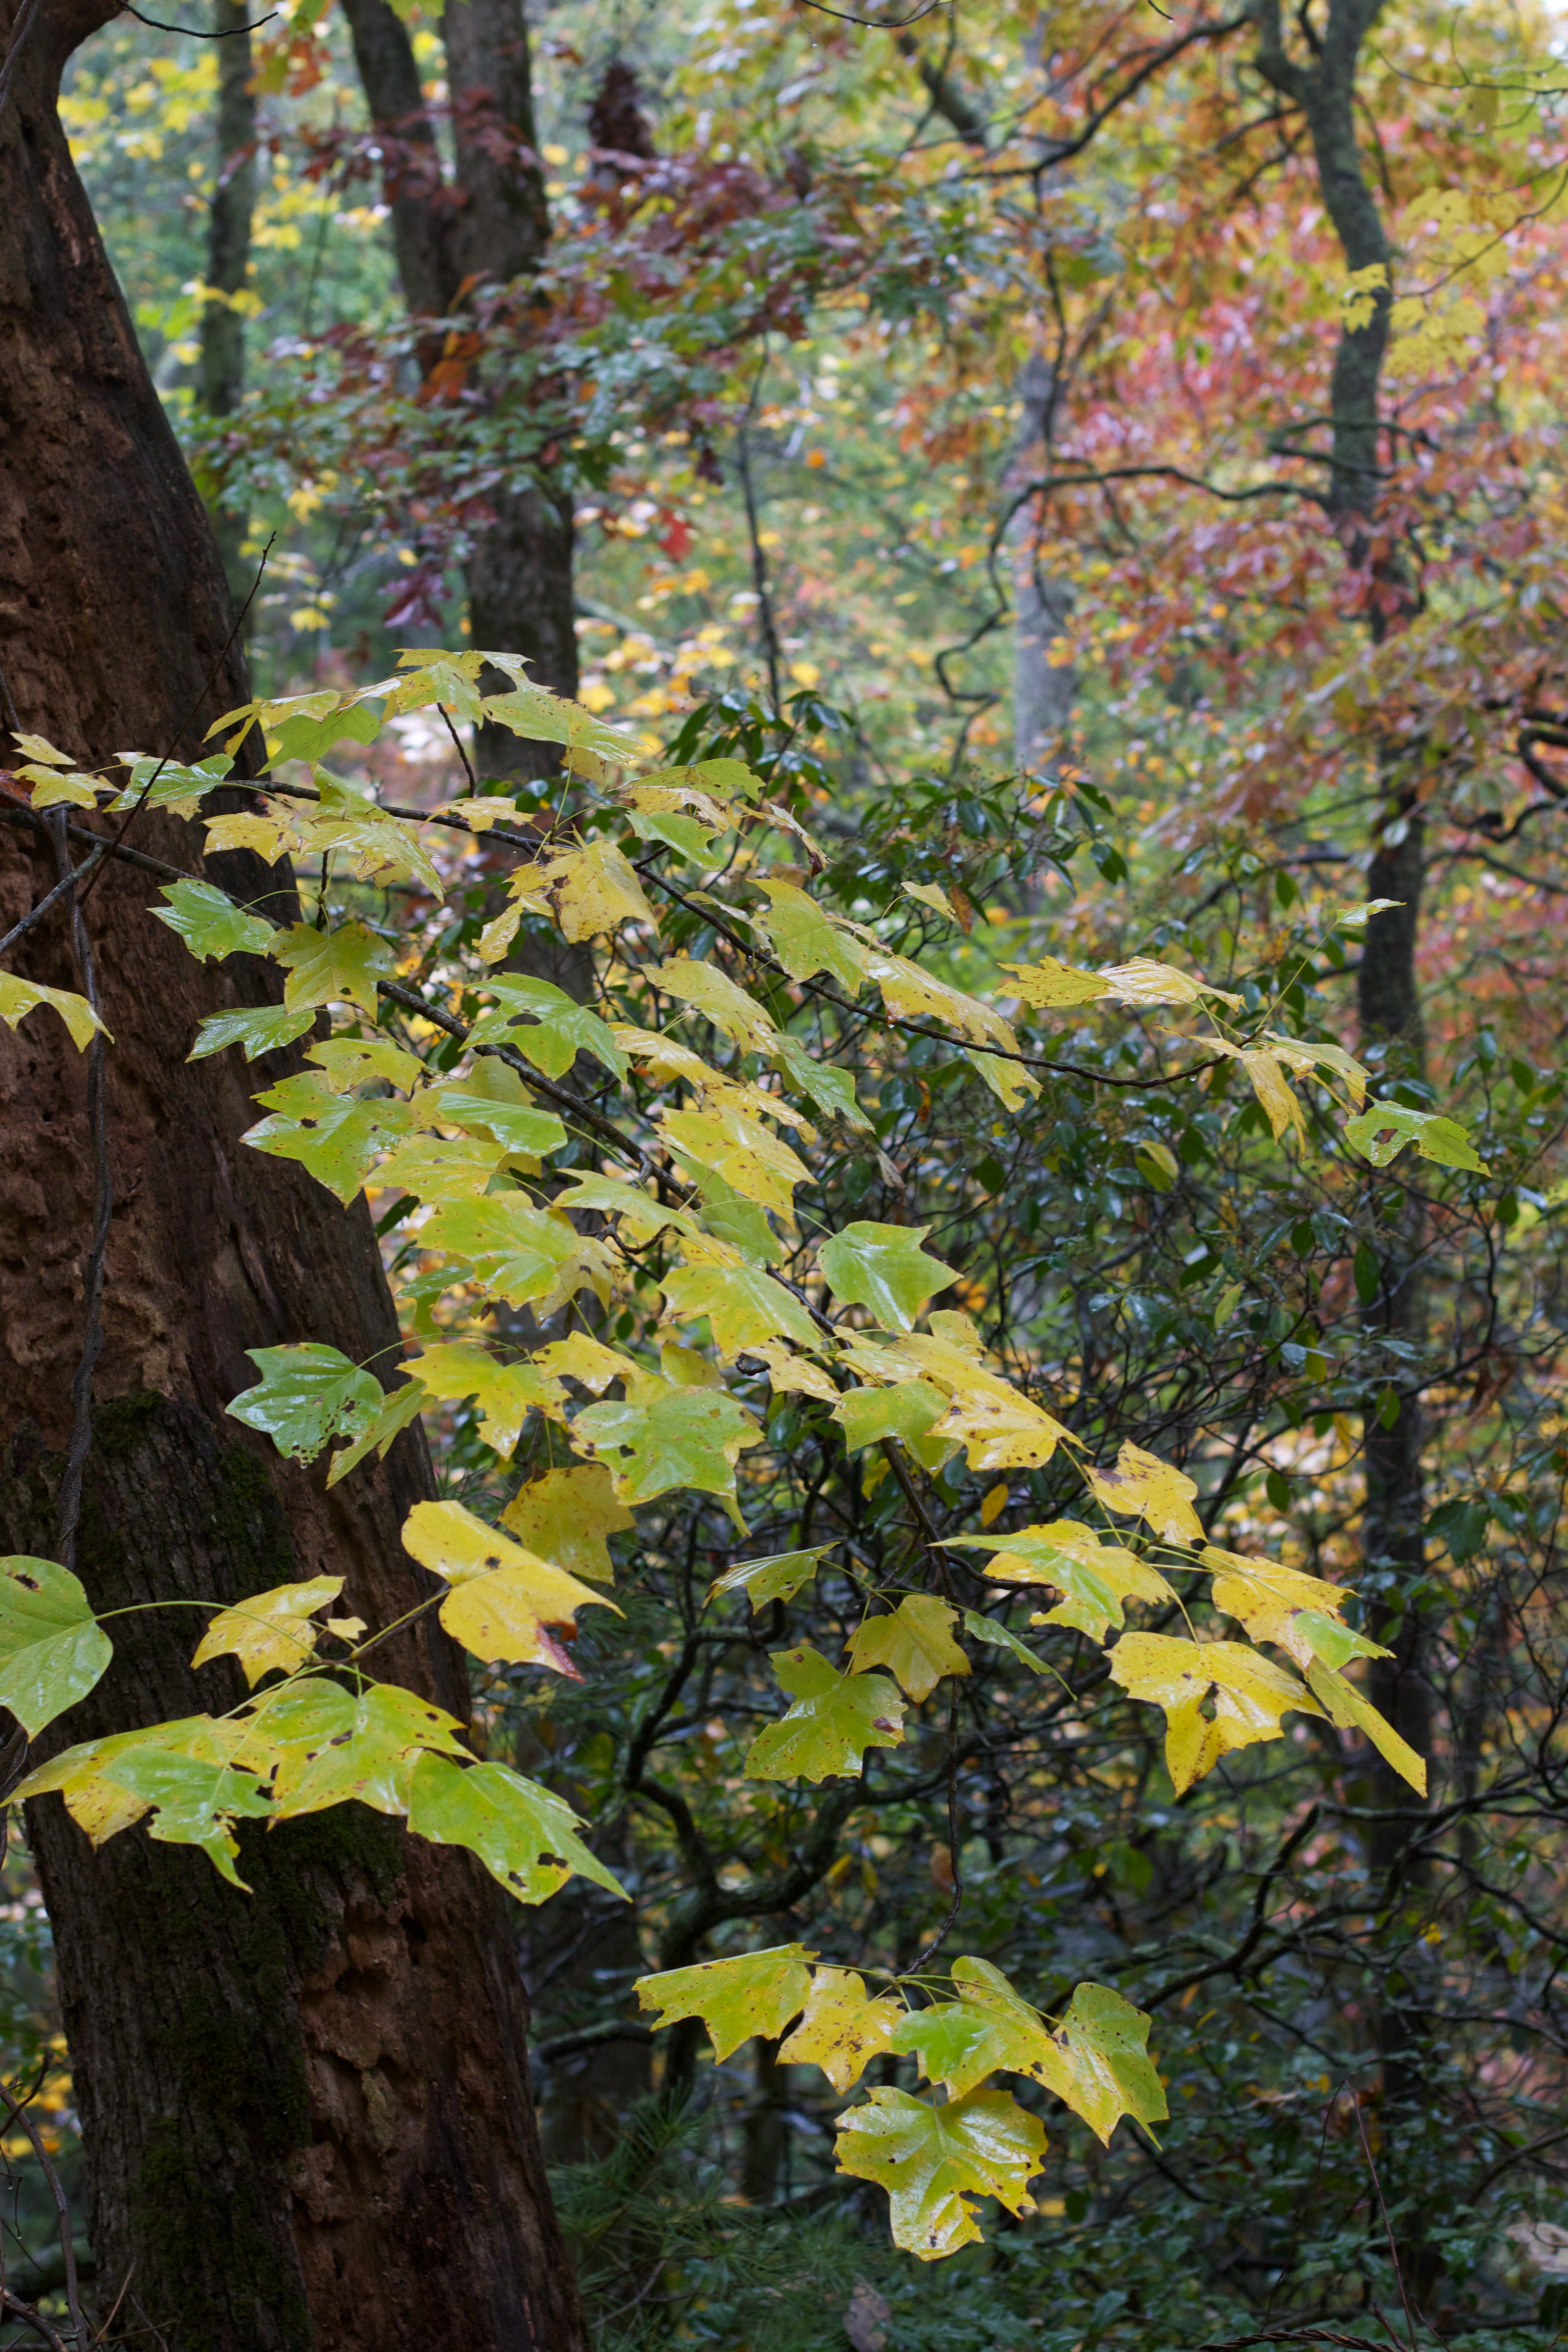
tree, forest, branch, plant, sunlight, leaf, flower, autumn, botany, flora, season, maple tree, shrub, deciduous, woodland, odyssey, ecosystem, flowering plant, woody plant, land plant